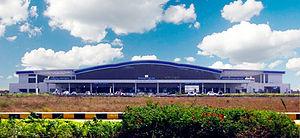
L'Aéroport de Visakhapatnam est un aéroport international desservant le District de Visakhapatnam, le District de Vizianagaram, le District de Srikakulam ainsi qu'une partie du District du Godavari oriental dans l'Andhra Pradesh. C'est l'aéroport le plus important de l'Andhra Pradesh. Il se situe à 12 km de Visakhapatnam. Il a connu une très forte croissance ces dix dernières années, ce qui lui a permis de construire un terminal international, proposant ainsi des vols à destination de Dubaï, Singapour et Kuala Lumpur.